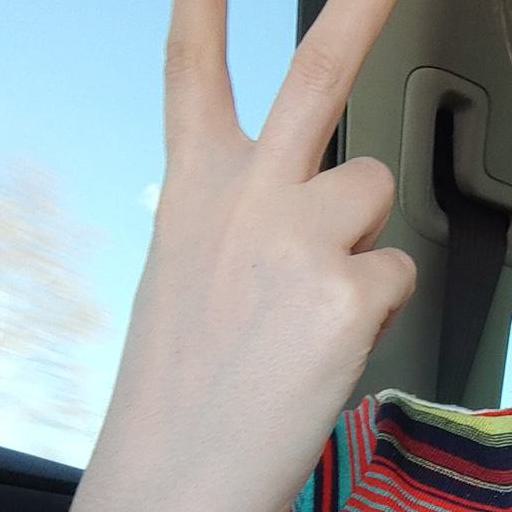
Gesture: peace_inverted